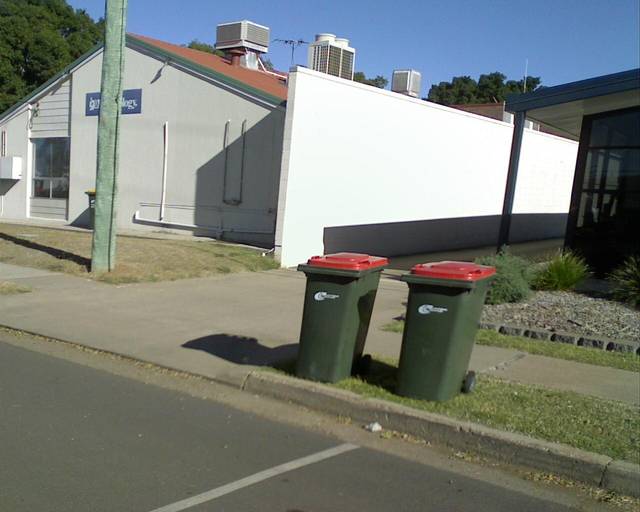
Region: Australia
Coordinates: -23.526, 148.164